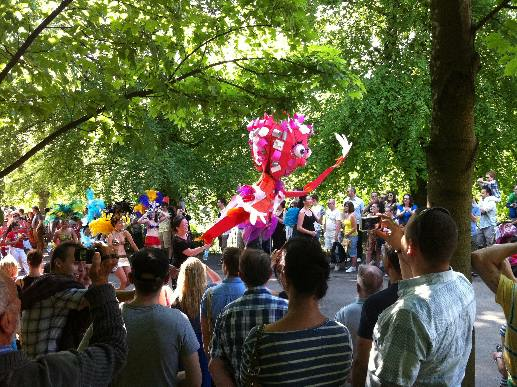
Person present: Yes